Lewis Harvie Blair

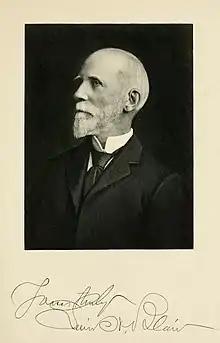

Lewis Harvie Blair (June 21, 1834 – November 26, 1916) was an American businessman, economics expert, and author.